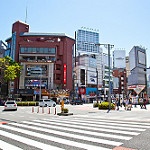
Label: street